Charles Heslop

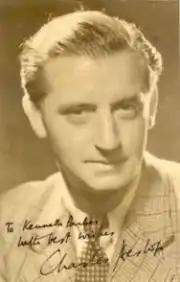

Charles Heslop (8 June 1883 in Thames Ditton, England – 13 April 1966) was a British actor.